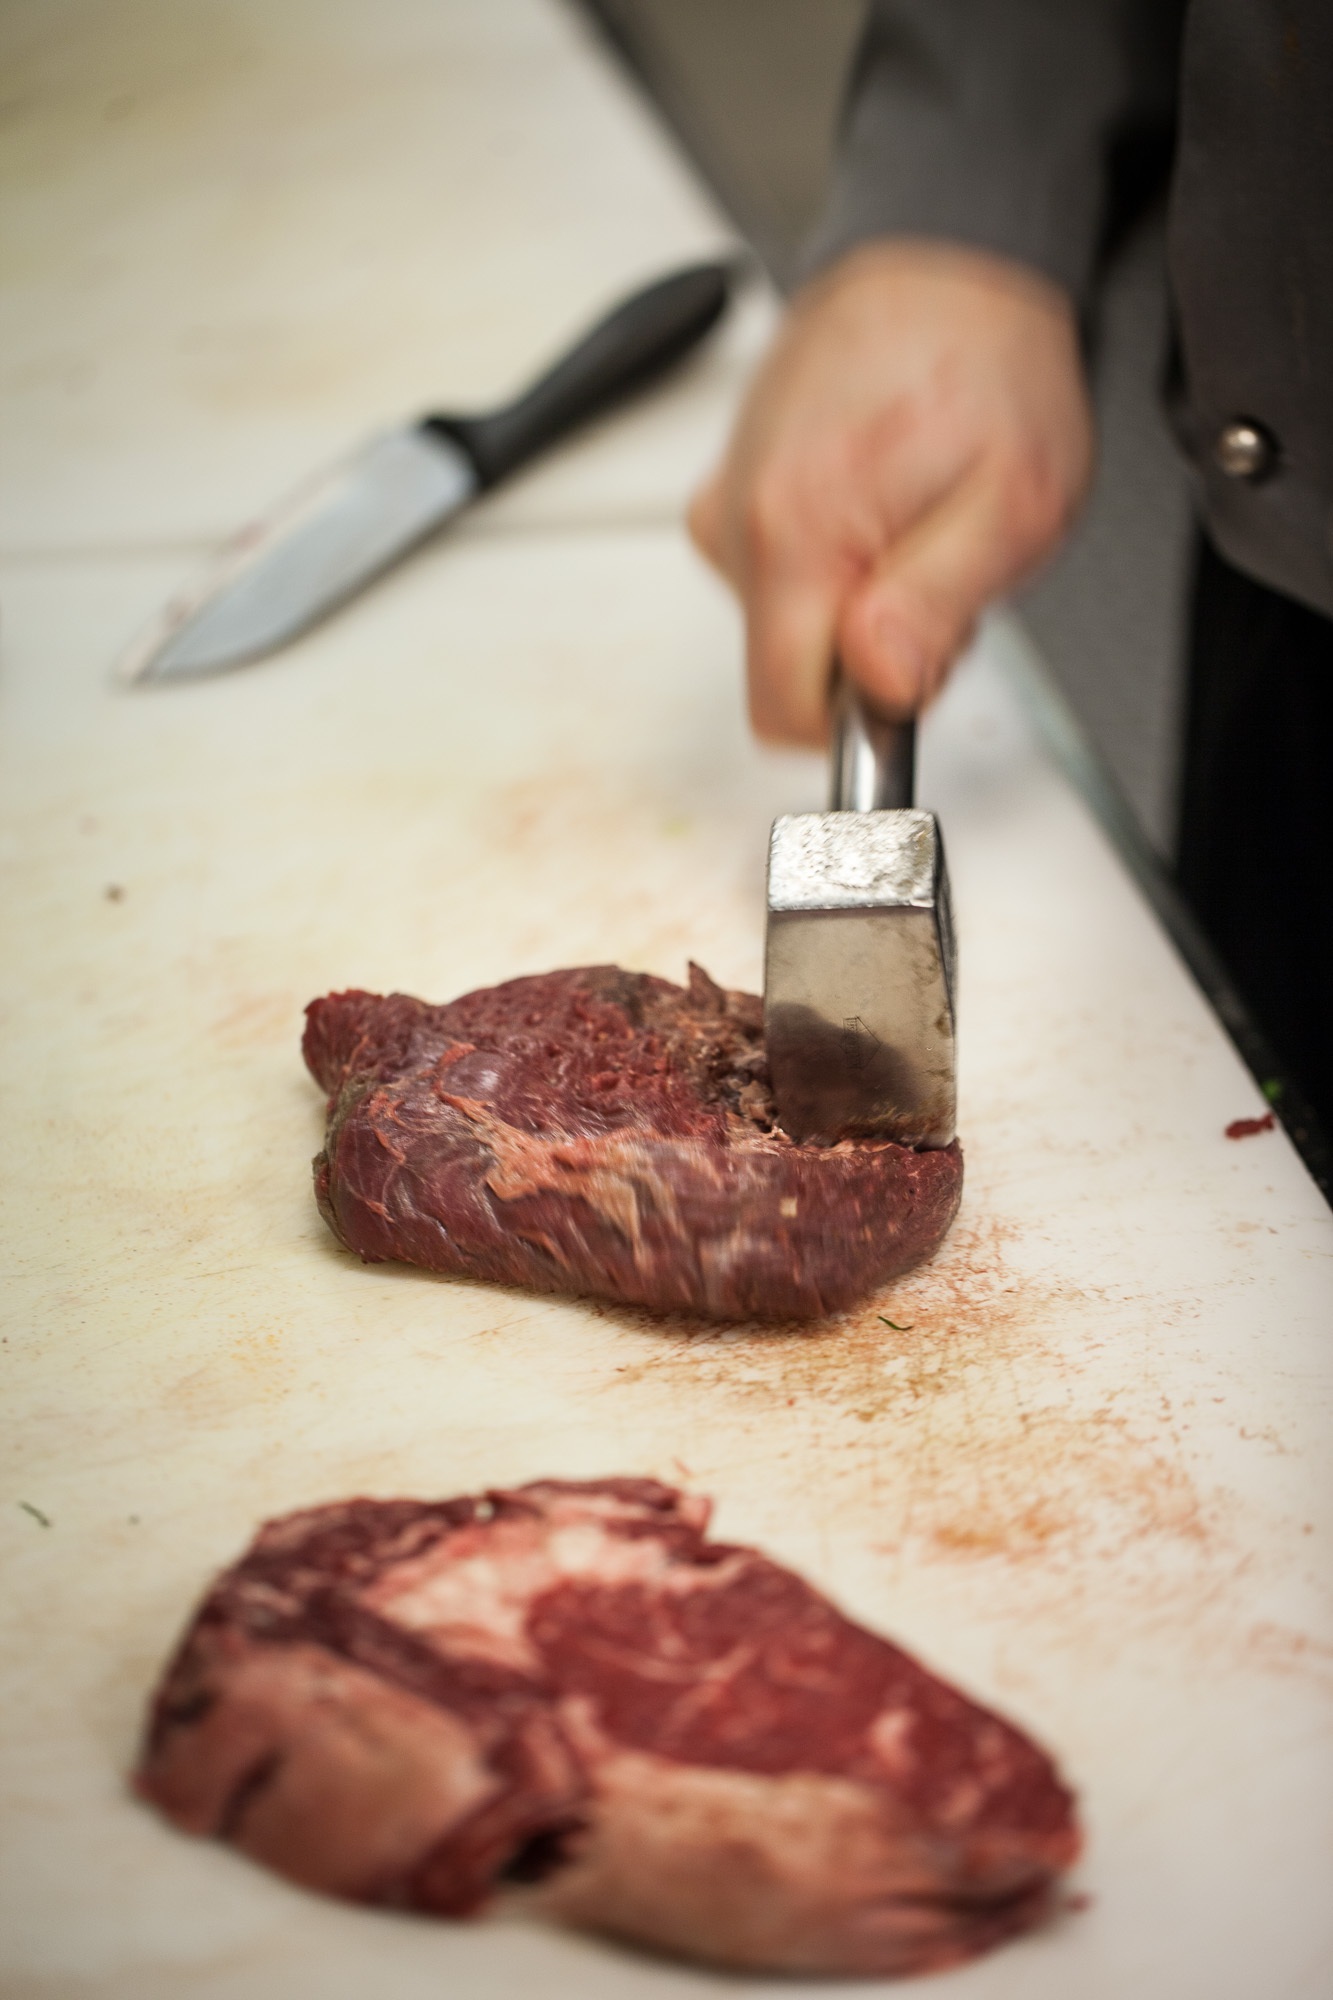
dish, food, cooking, kitchen, baking, meat, cuisine, steak, cook, tap, organ, sense, human action, animal source foods, kobe beef, beat meat, meat hammer, meat tenderizer